2014 Gaza War

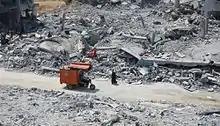
Ruins of buildings in Beit Hanoun, August 2014

According to the Israeli Ministry of Foreign Affairs, there were 85 rocket attacks in the first five months of 2014. Most of the 85 rockets were fired in March, after the IDF killed 3 members of Islamic Jihad. The members of the PIJ say they were firing rockets in response to an incursion by Israeli tanks and bulldozers into Gazan territory east of the Khan Yunis area. The IDF said they were conducting routine military patrols near the Gaza border when they came under fire, and thus responded with airstrikes.